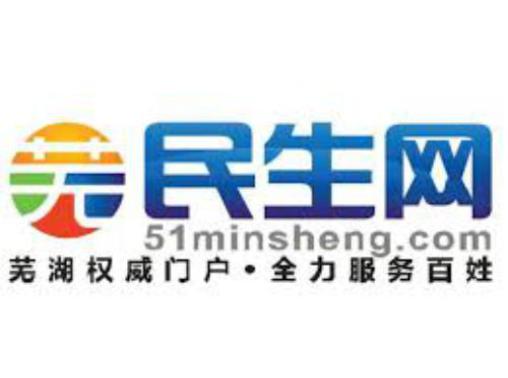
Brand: minsheng
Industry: Others